Sinos River Valley

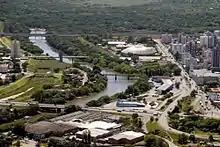
Sinos River Valley

The Sinos River Valley is situated northeast of the state of Rio Grande do Sul, Southern Brazil, covering two geomorphologic provinces: the Southern plateau and central depression, an area of almost 1398.5 km, consisting of 14 municipalities. The Sinos River Basin consists of up to 32 municipalities.